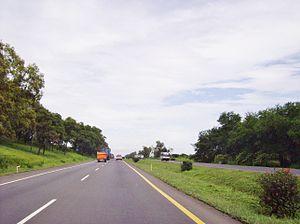
Jakarta /d͡ʒaˈkarta/ est la capitale de l'Indonésie. Elle constitue une subdivision de 1ᵉʳ niveau de même rang que les provinces sous le nom de territoire spécial de la capitale Jakarta, en indonésien Daerah Khusus Ibukota Jakarta. La ville est familièrement surnommée « le grand Durian », en particulier par les médias anglophones, du nom de ce fruit emblématique de l'Indonésie.